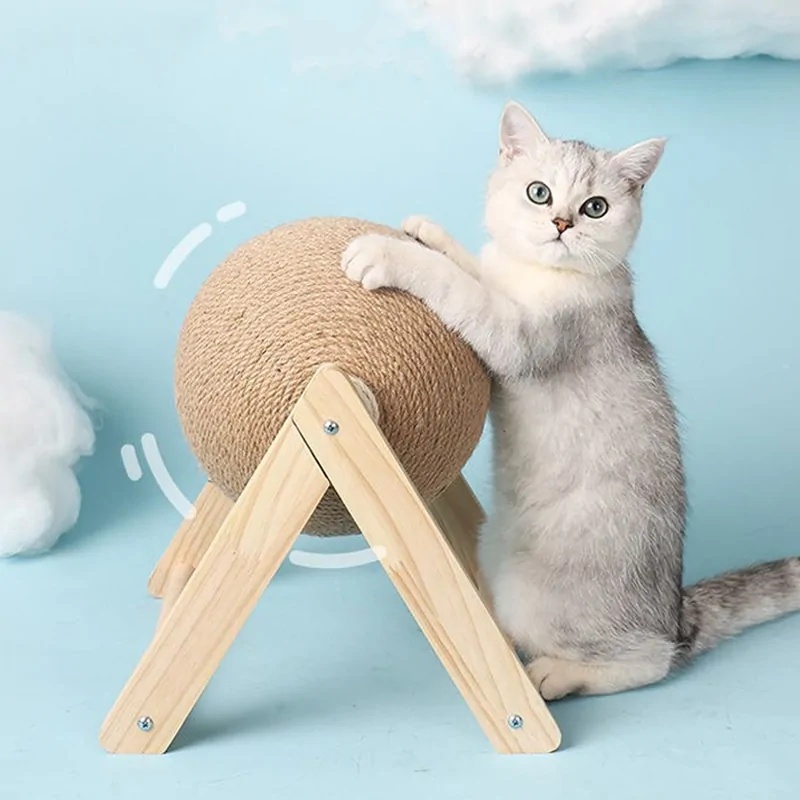
Cat Scratching Ball
Are you a cat lover? Do you want to keep your furniture safe from claws? Then this is the perfect product for you! Our Cat Scratching Ball is made of wood and provides a fun, stimulating activity for cats. With its erratic movement, it's sure to keep your kitty entertained for hours on end. So don't wait any longer, order your Cat Scratching Ball today! Package includes: 1x cat ball
Category: Animals & Pet Supplies > Pet Supplies > Cat Supplies > Cat Toys